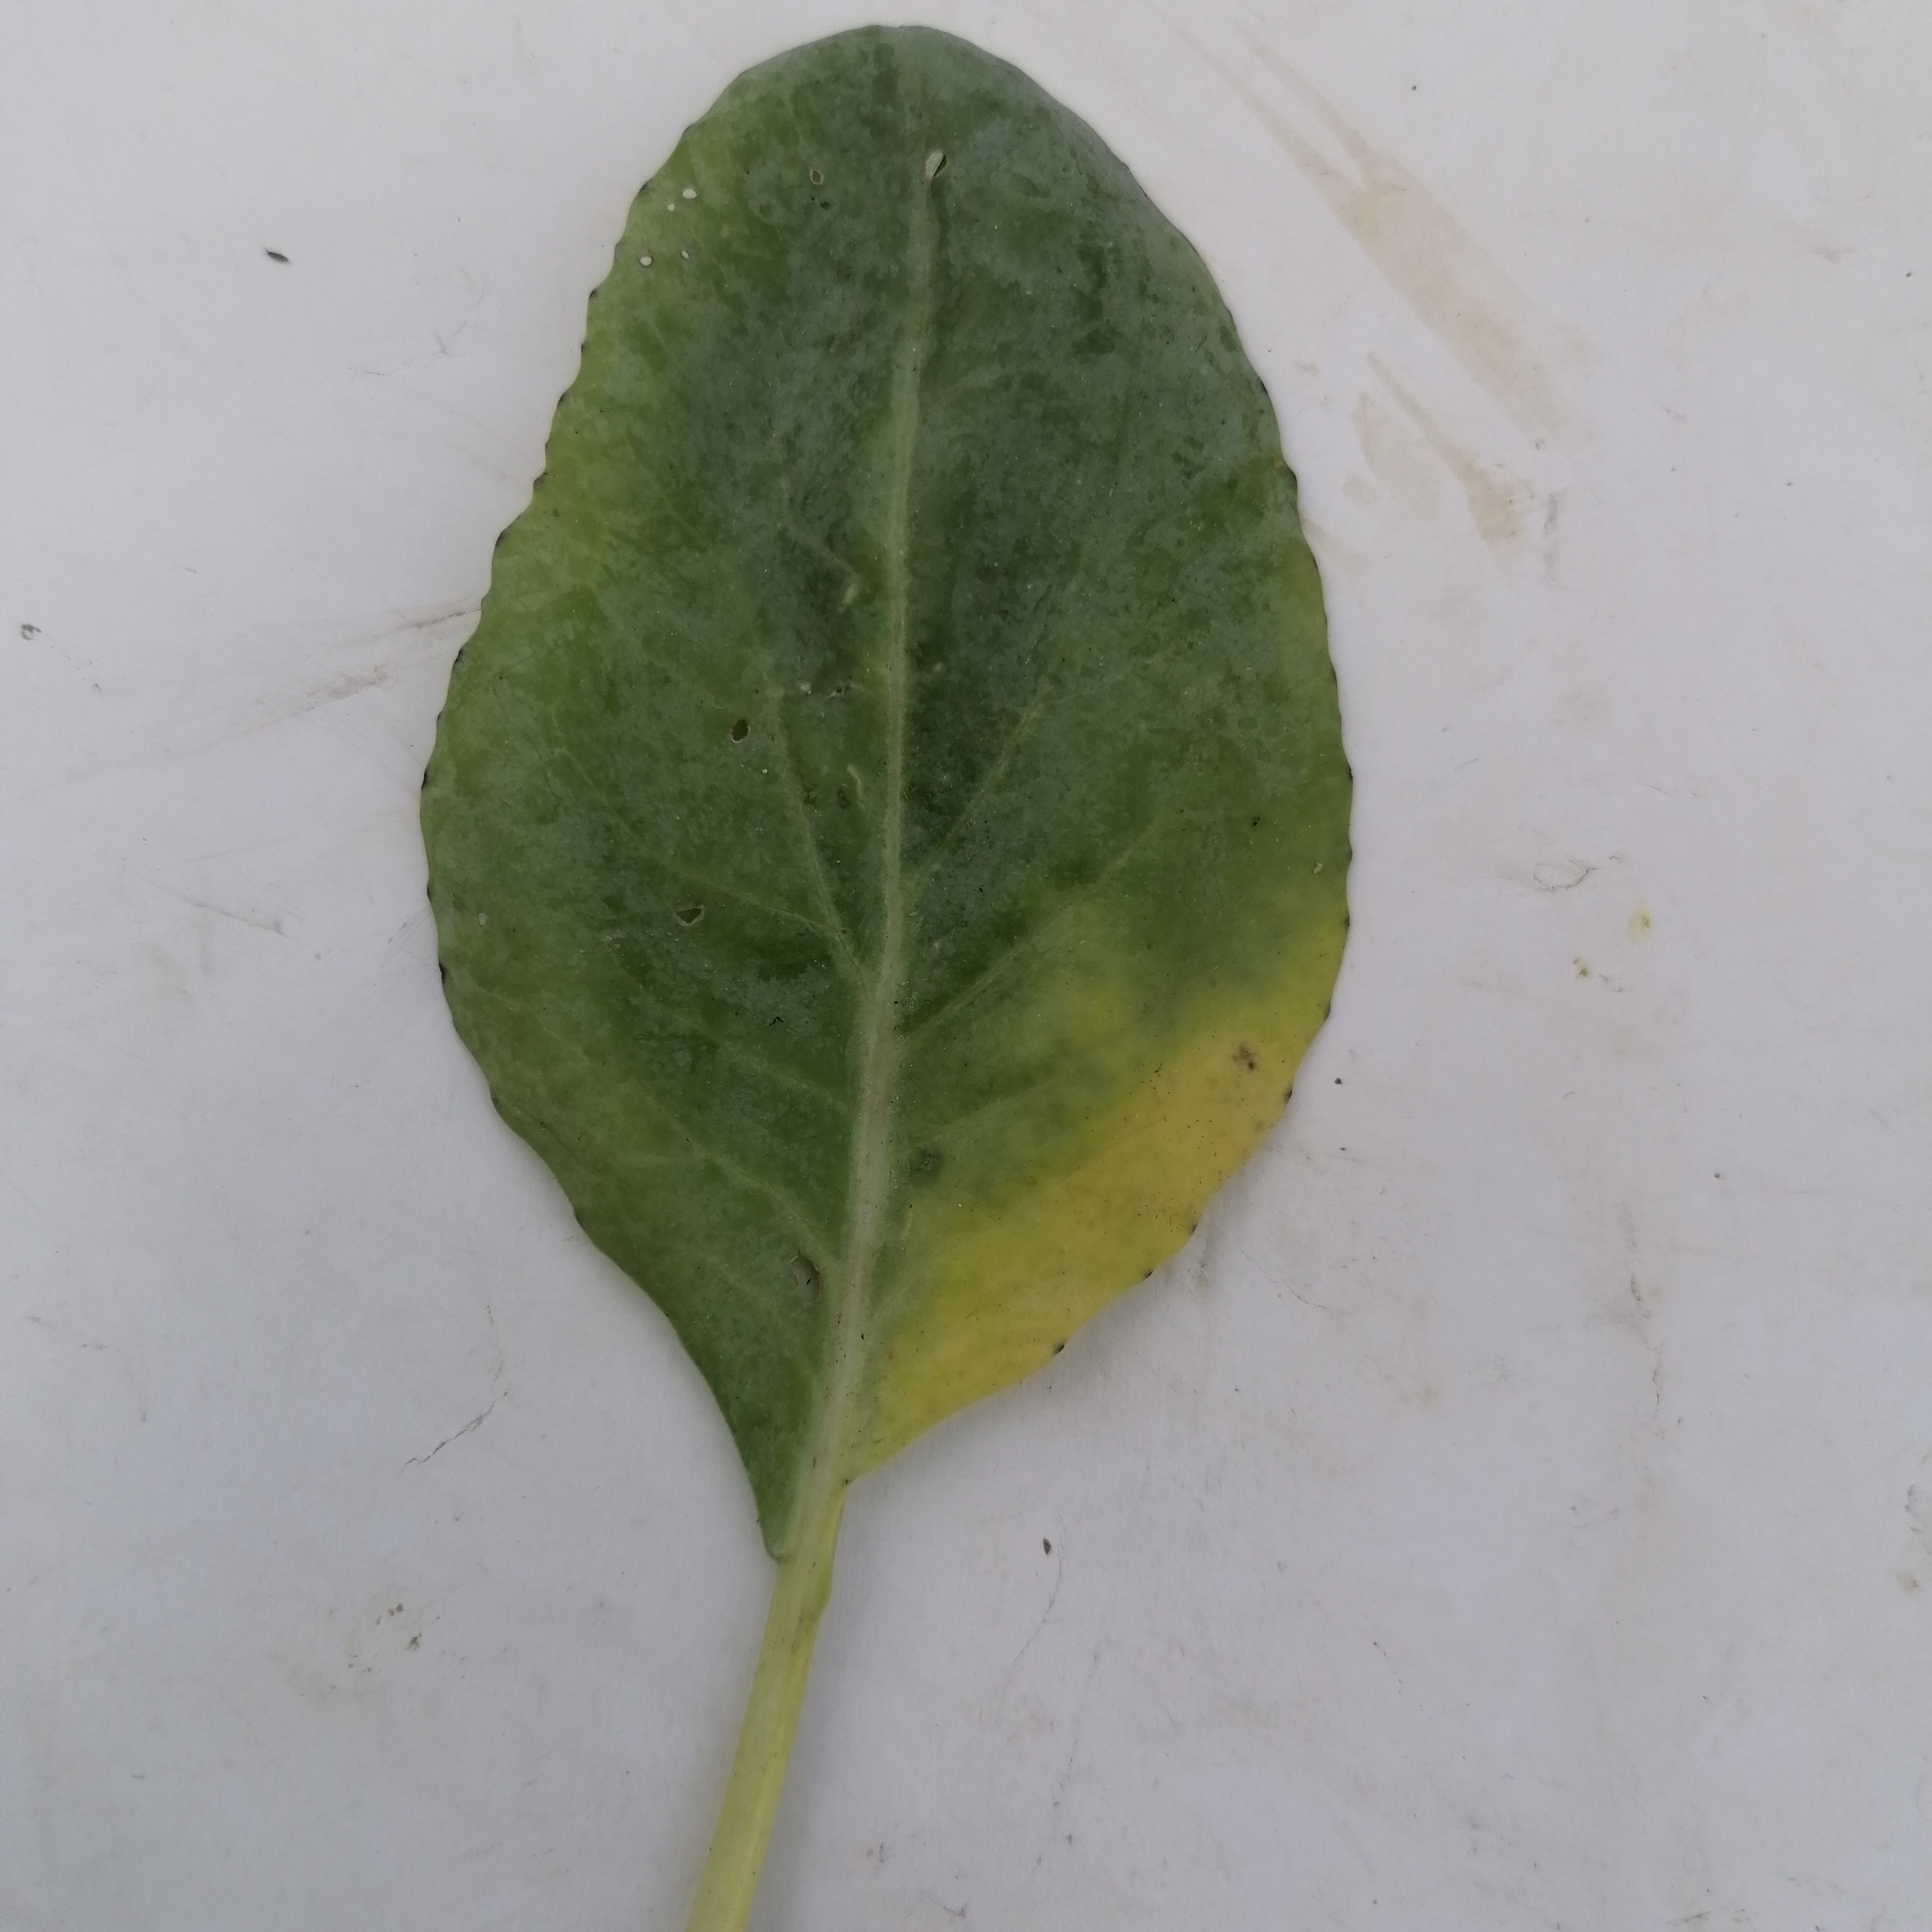
Label: Black Rot